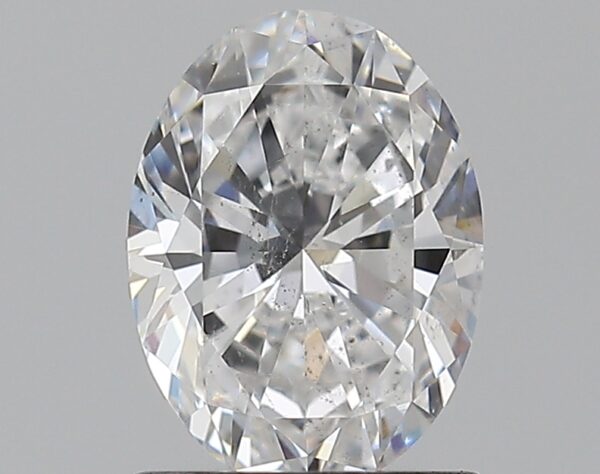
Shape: oval
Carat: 1
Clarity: SI2
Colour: D
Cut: EX
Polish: EX
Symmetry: VG
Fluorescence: M
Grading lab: GIA
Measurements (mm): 7.59 x 5.61 x 3.54